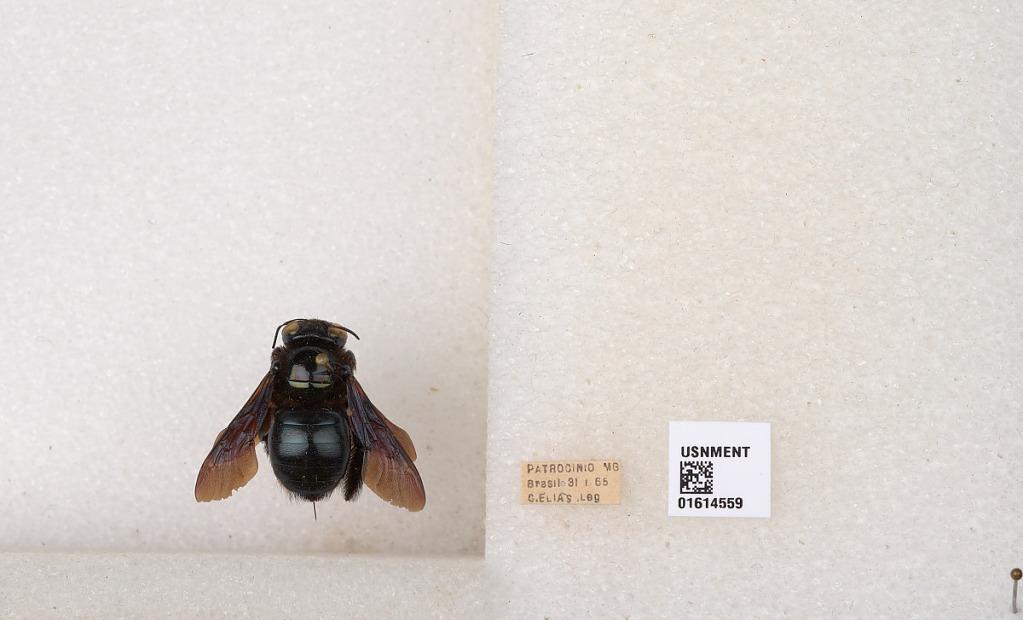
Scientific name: Xylocopa (Schonnherria) macrops Lepeletier
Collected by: H. Dyar
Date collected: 1965-1-31
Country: Brazil
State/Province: Minas Gerais
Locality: Patrocinio